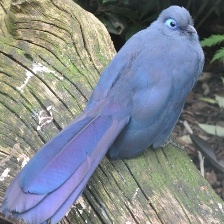
Species: BLUE COAU
Scientific name: COUA CAERULEA